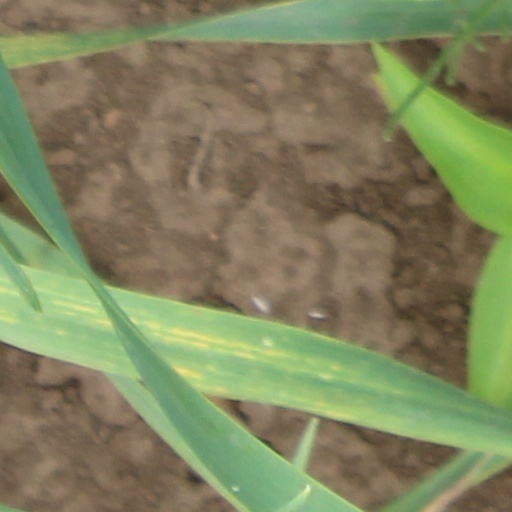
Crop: wheat